SNCF Class BB 16100

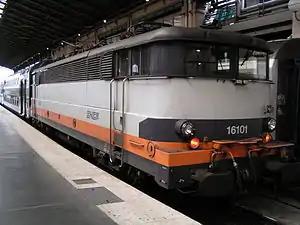
BB 16101 at Paris Gare du Nord, 5 September 2005.

The SNCF Class BB 16100 electric locomotives were converted from class BB 16000s by fitting TDM push-pull equipment to work the Paris Nord to St. Quentin/Amiens services as well as Paris St Lazare - Rouen.